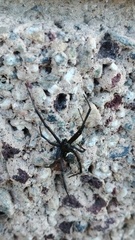
Species: Lactrodectus_hesperus